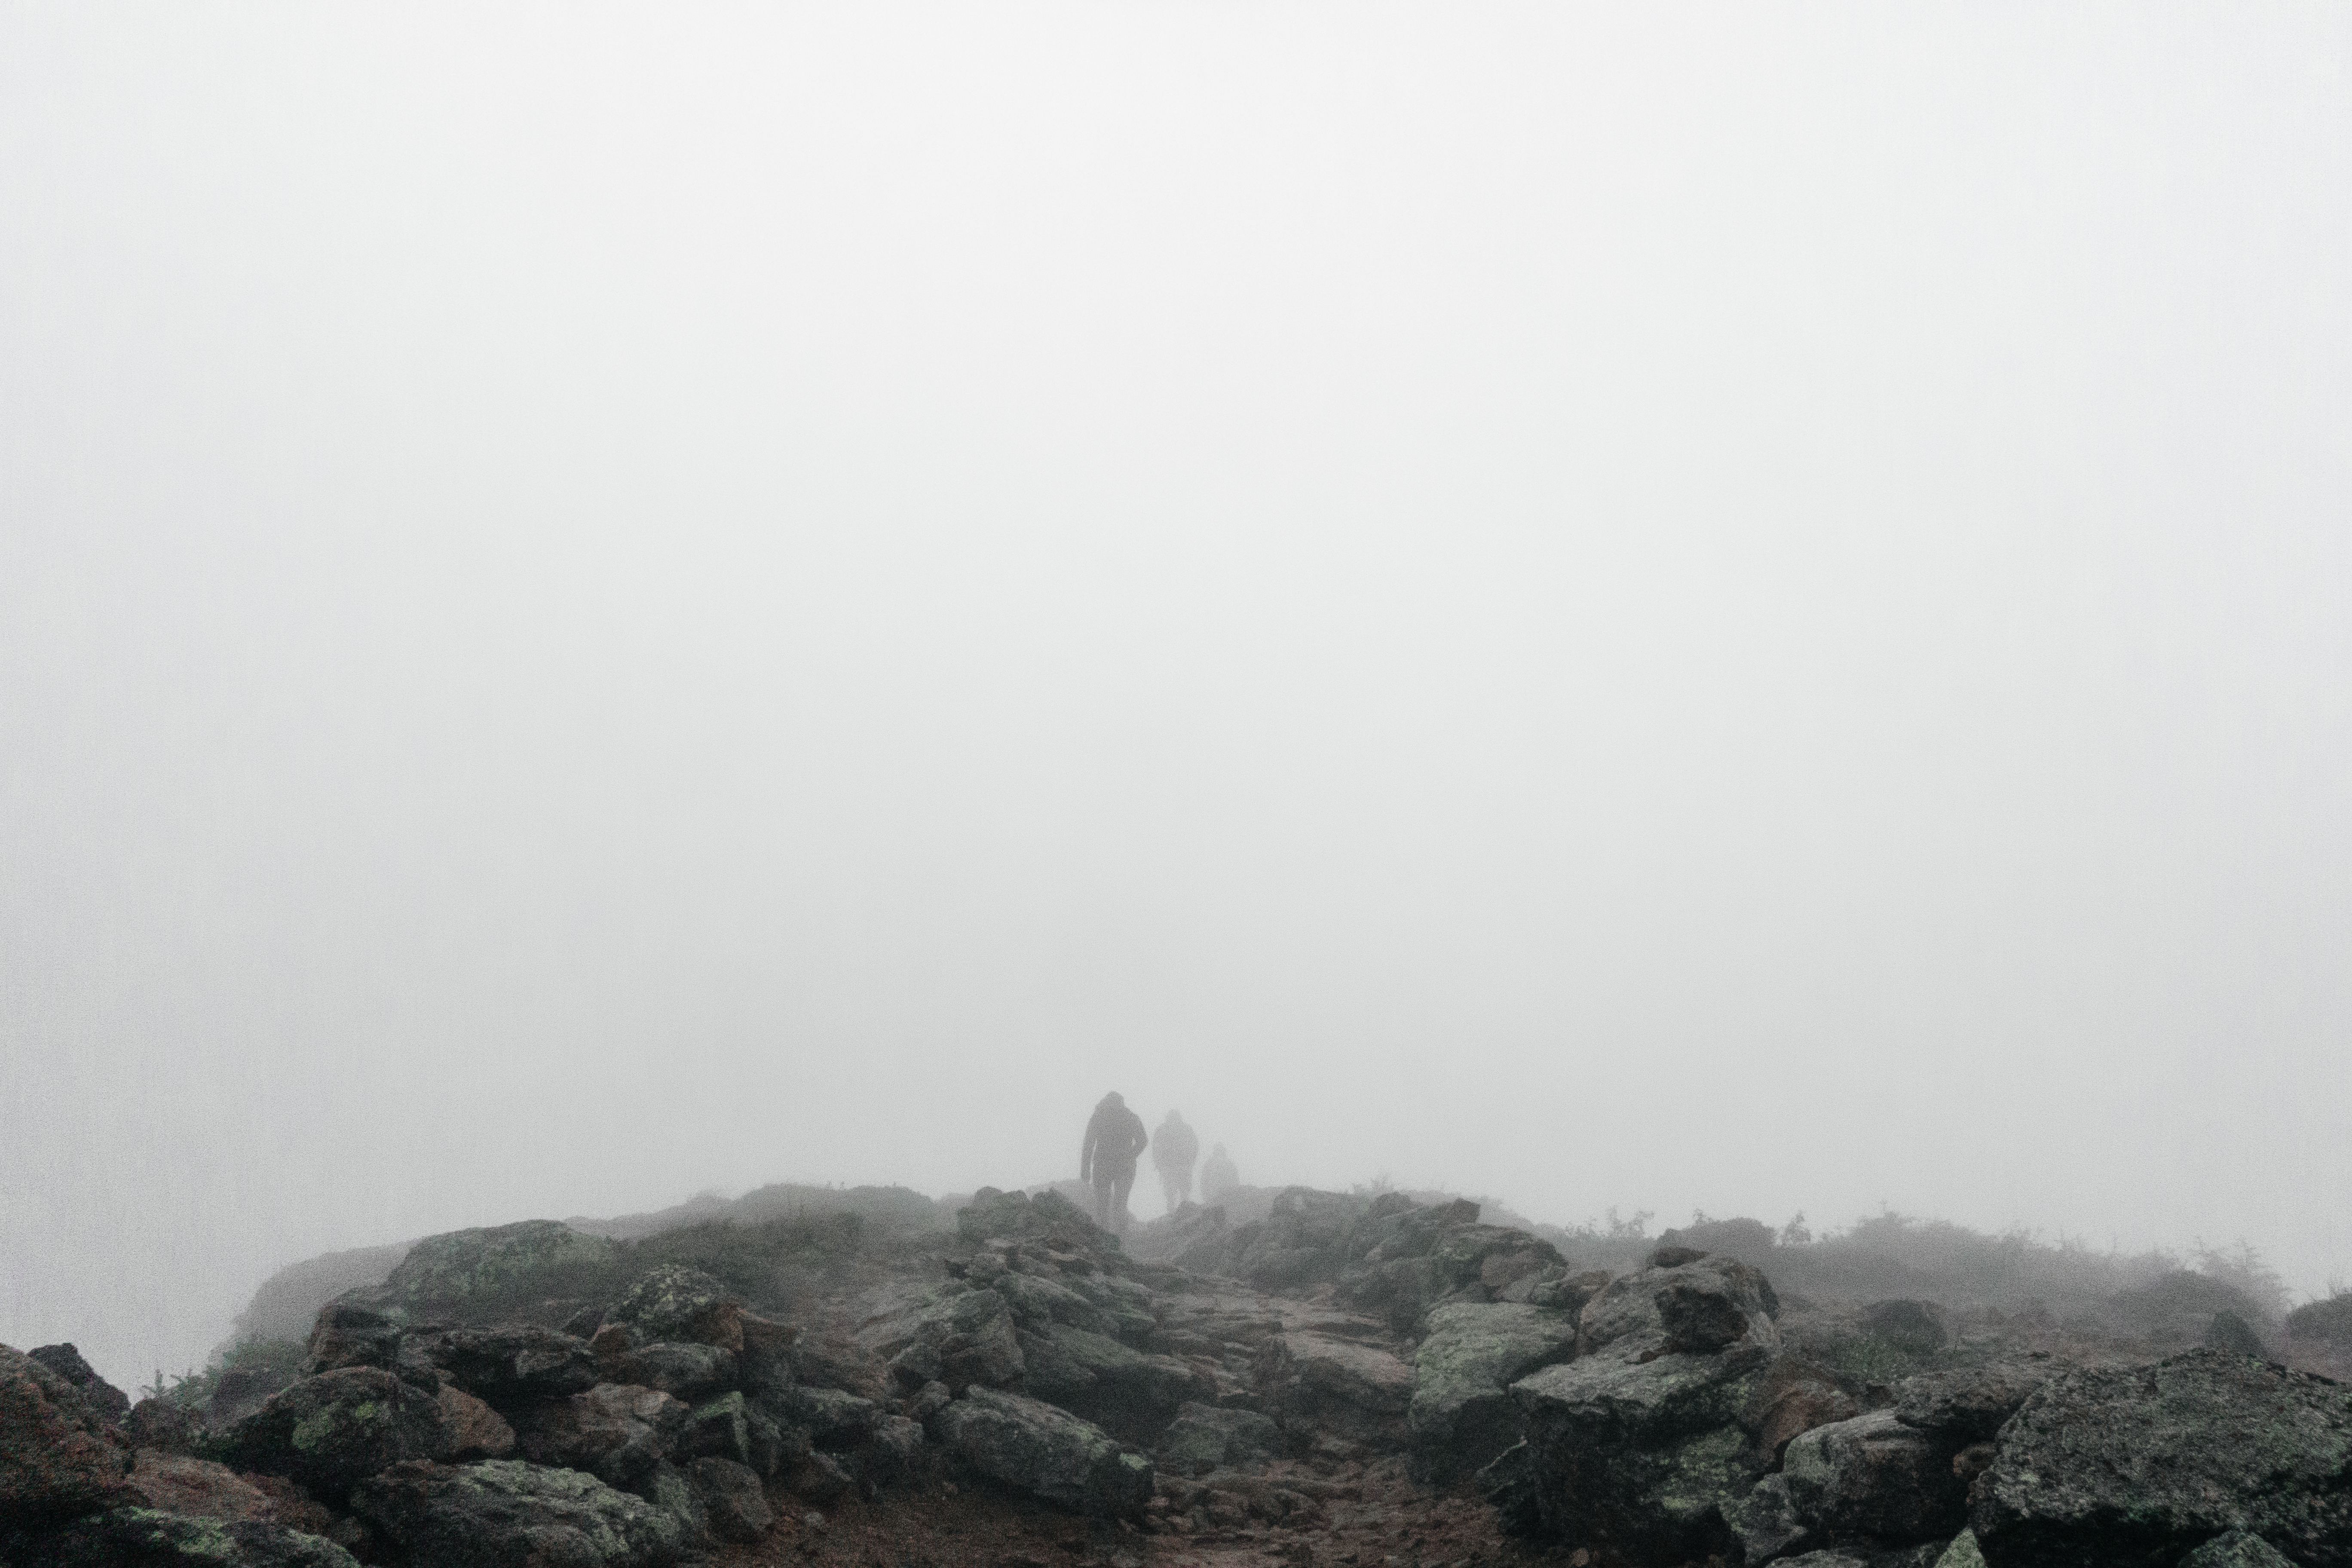
landscape, outdoor, mountain, snow, fog, mist, hiking, morning, hill, weather, haze, rocky, monochrome, summit, blackandwhite, publicdomain, mysterious, enigmatic, minimalist, hikers, atmospheric phenomenon, mountainous landforms